Mrauk U

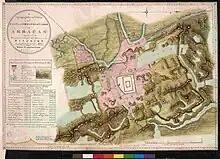
A Topographical Plan of the City and Fortifications of Arracan(Arakan) Mrauk-U by Brigade General Joseph Wanton Morrison, British Army in 1825

In 1430, King Min Saw Mon established Mrauk U as the capital of the last unified Arakanese Kingdom. The city eventually reached a size of 160,000 in the early seventeenth century. Mrauk U served as the capital of the Mrauk U kingdom and its 49 kings till the conquest of the kingdom by the Burmese Konbaung Dynasty in 1784.